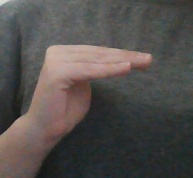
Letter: haa